2006 United States House of Representatives elections in Washington

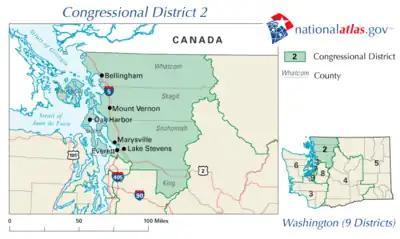

Democratic incumbent Congressman Rick Larsen defeated his Republican opponent, U.S. Navy veteran Doug Roulstone by a solid margin.